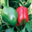
Label: sweet_pepper